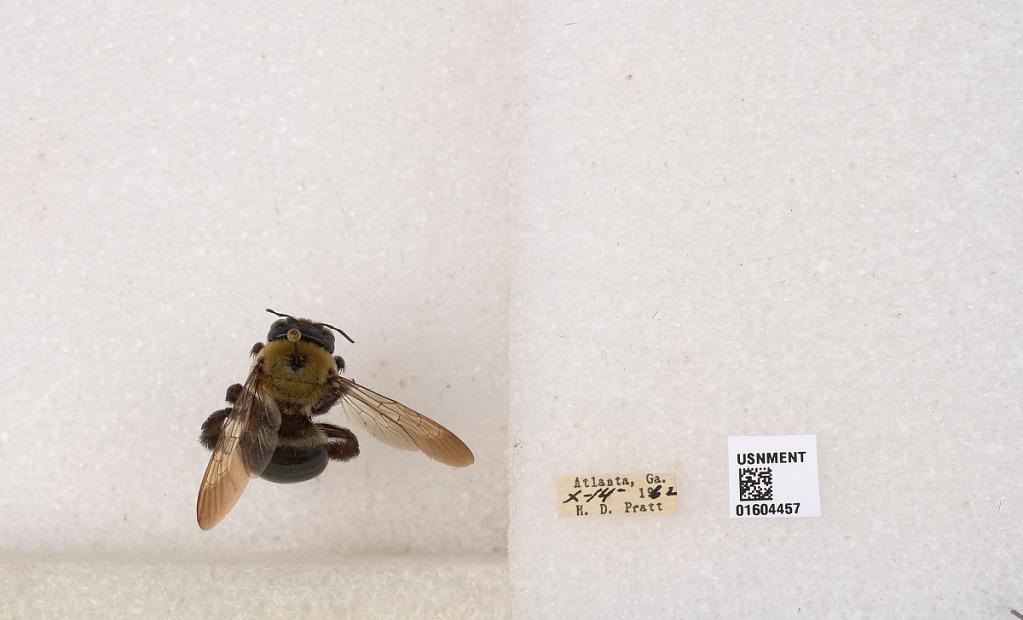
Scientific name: Xylocopa virginica (Linnaeus)
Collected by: H. Pratt
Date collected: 1962-10-14
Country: United States
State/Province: Georgia
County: Fulton
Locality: Atlanta
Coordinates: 33.749, -84.388